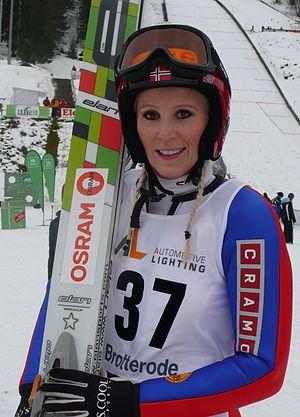
Line Jahr